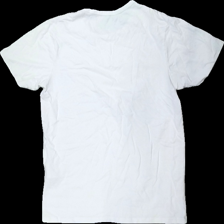
View: back
Type: T-shirt
Category: Men
Brand: Jack And Jones
Colors: White
Material: 100% cotton
Cut: Regular
Size: L
Season: All
Damage: fläckar i armhåla
Damage location: middle right
Damage 2: fläckar i armhåla
Damage 2 location: middle left
Damage 3 location: bottom right
Price range: <50
Recommended usage: Export
Description: vit t-shirt med grova svett fläckar i armhålorna